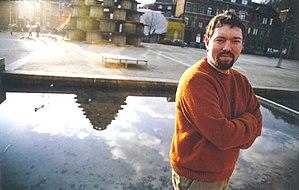
L'auteur Etienne Ethaire
Née en 2003 avec la parution de Voxy Lady et de Voxy Man, des chroniques musicales signées par Nicolas Crousse et Véronique Navarre, la maison d'édition Le Somnambule équivoque est articulée autour de deux bureaux, l'un à Liège, l'autre à Bruxelles. Elle est dirigée par Philippe Bachy.